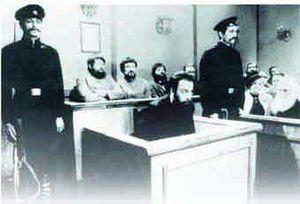
Menahem Mendel Beilis est un juif ukrainien accusé d'avoir commis un crime rituel en 1911. Le procès, à l'issue duquel il est acquitté, déclenche une vague de critiques contre la politique antisémite de l'Empire russe.